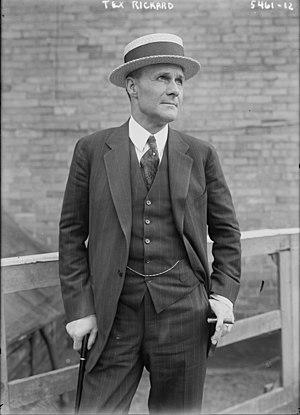
La saison 1926-1927 est la première saison de hockey sur glace jouée par les Rangers de New York dans la Ligue nationale de hockey.
George Lewis Rickard surnommé Tex Rickard est un promoteur de boxe et également connu pour être le fondateur des Rangers de New York, franchise de hockey sur glace de la Ligue nationale de hockey.
Les Rangers de New York sont une franchise professionnelle de hockey sur glace basée à New York dans l'État du même nom aux États-Unis qui évolue dans la Ligue nationale de hockey. Ils font partie de la division Métropolitaine dans l'association de l'Est. Fondés en 1926, les Rangers sont une des six équipes originales en compagnie des Blackhawks de Chicago, des Bruins de Boston, des Canadiens de Montréal, des Maple Leafs de Toronto et des Red Wings de Détroit. L'équipe fait partie de la holding Altice USA.